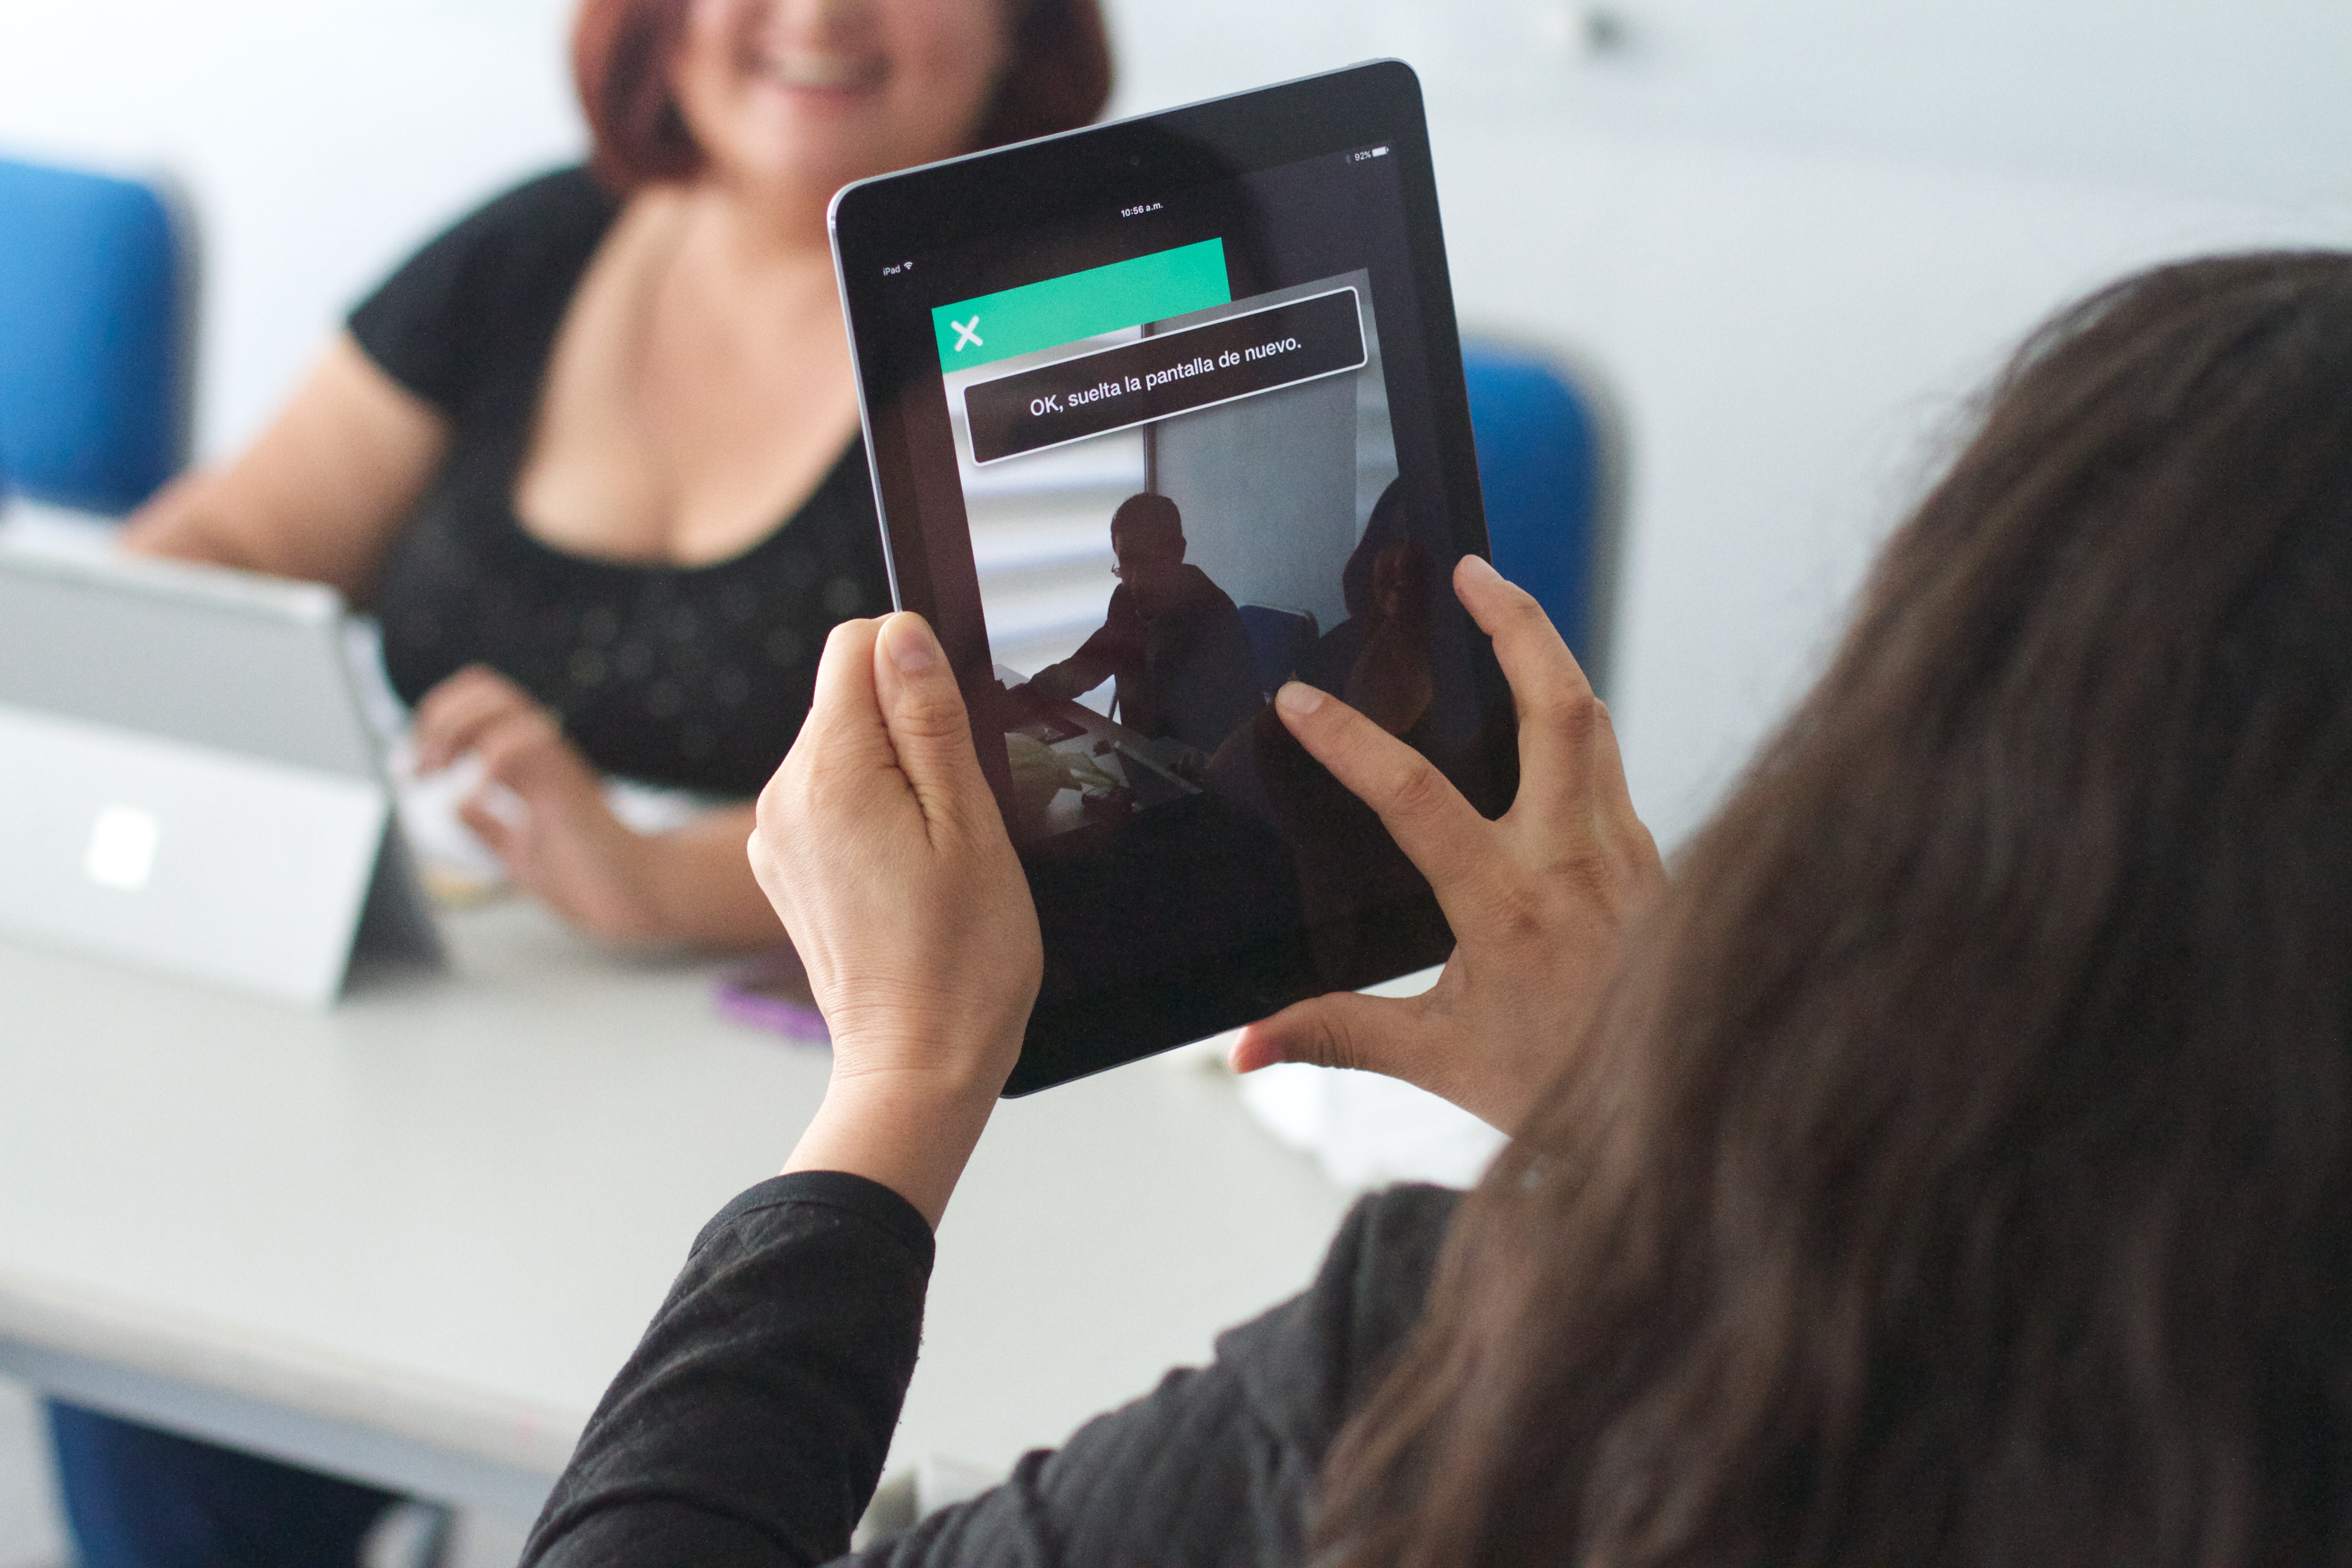
hand, gadget, learning, udgagora